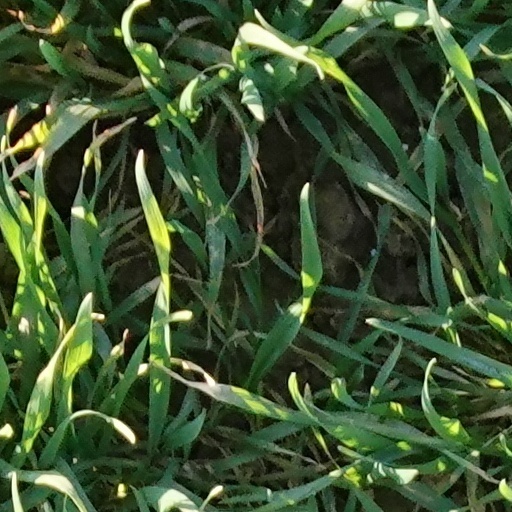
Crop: wheat